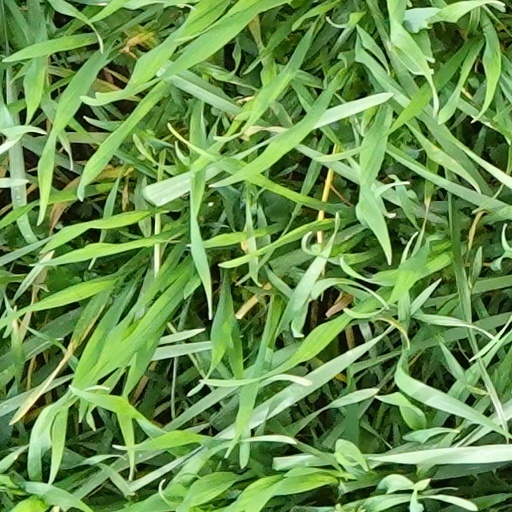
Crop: wheat